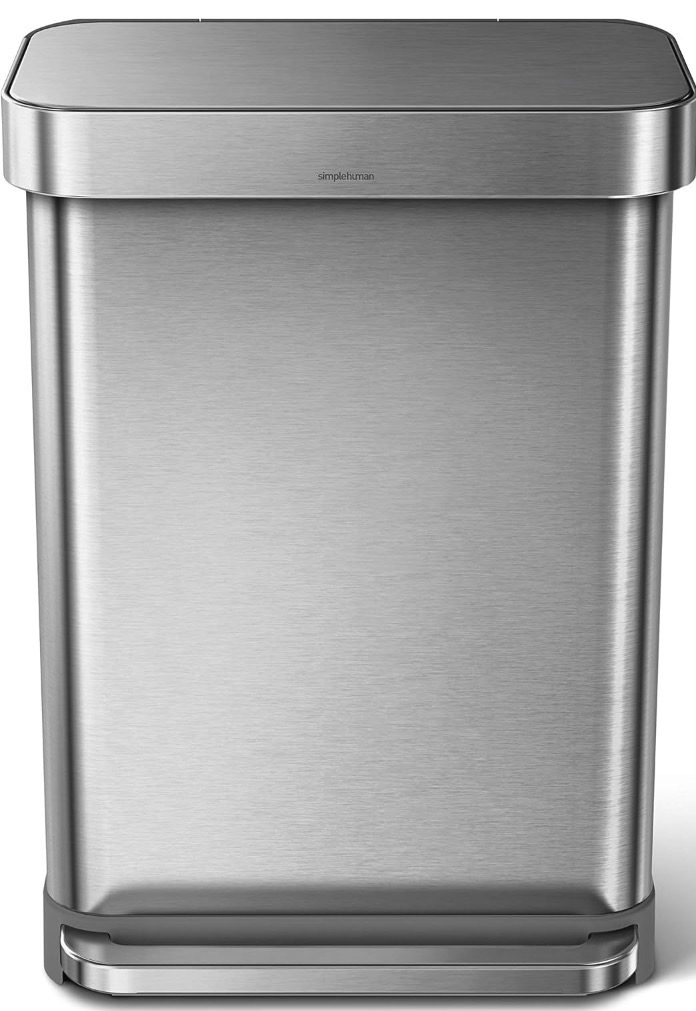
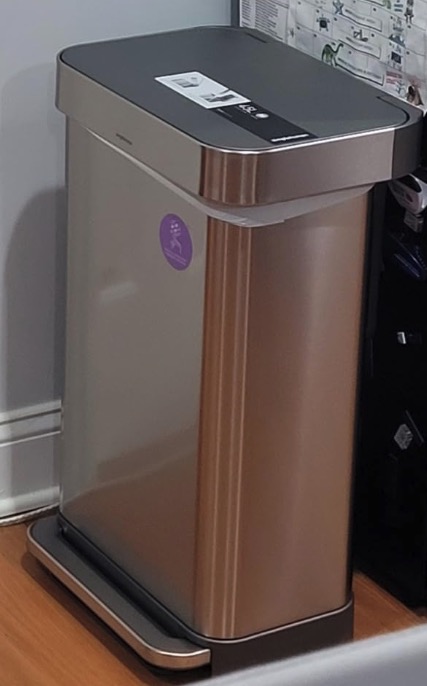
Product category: misc
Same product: yes